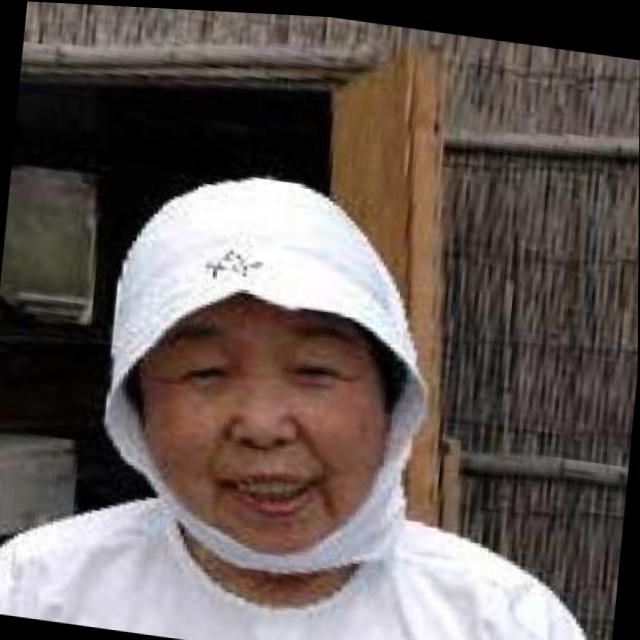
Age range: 45-64